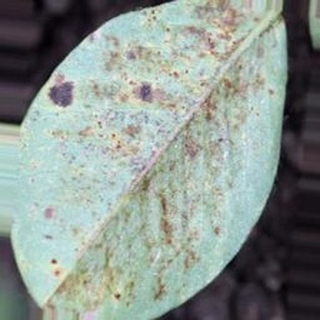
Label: groundnut_rust